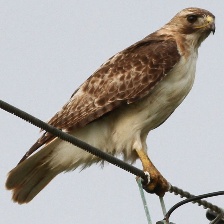
Species: RED TAILED HAWK
Scientific name: BUTEO JAMAICENSIS